S-Adenosyl methionine

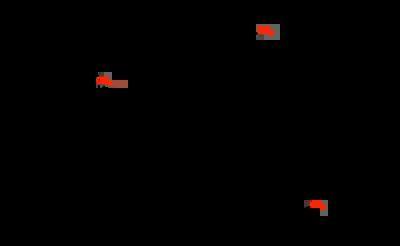
The S2-like methyl transfer reaction. Only the SAM cofactor and cytosine base are shown for simplicity.

The reactions that produce, consume, and regenerate SAM are called the SAM cycle. In the first step of this cycle, the SAM-dependent methylases (EC 2.1.1) that use SAM as a substrate produce "S"-adenosyl homocysteine as a product. "S"-Adenosyl homocysteine is a strong negative regulator of nearly all SAM-dependent methylases despite their biological diversity. This is hydrolysed to homocysteine and adenosine by "S"-adenosylhomocysteine hydrolase EC 3.3.1.1 and the homocysteine recycled back to methionine through transfer of a methyl group from 5-methyltetrahydrofolate, by one of the two classes of methionine synthases (i.e. cobalamin-dependent (EC 2.1.1.13 ) or cobalamin-independent (EC 2.1.1.14 )). This methionine can then be converted back to SAM, completing the cycle. In the rate-limiting step of the SAM cycle, MTHFR (methylenetetrahydrofolate reductase) irreversibly reduces 5,10-methylenetetrahydrofolate to 5-methyltetrahydrofolate.